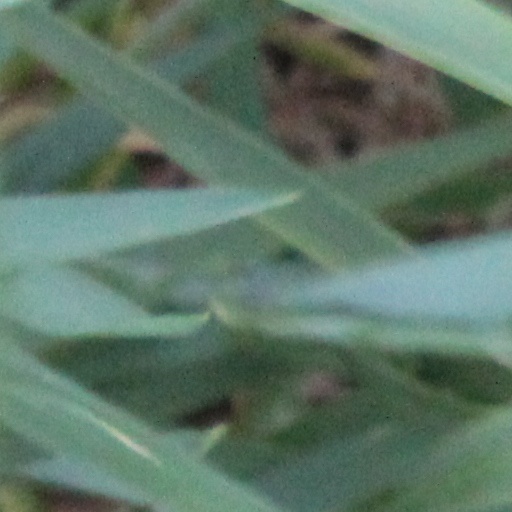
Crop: wheat